Degree of reaction

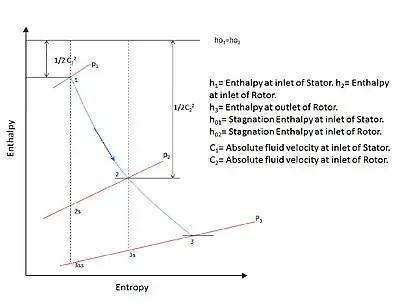
Figure 1. Enthalpy vs. Entropy diagram for stage flow in turbine

Where 1 to 3ss in Figure 1 represents the isentropic process beginning from stator inlet at 1 to rotor outlet at 3. And 2 to 3s is the isentropic process from rotor inlet at 2 to rotor outlet at 3. The velocity triangle (Figure 2.) for the flow process within the stage represents the change in fluid velocity as it flows first in the stator or the fixed blades and then through the rotor or the moving blades. Due to the change in velocities there is a corresponding pressure change.